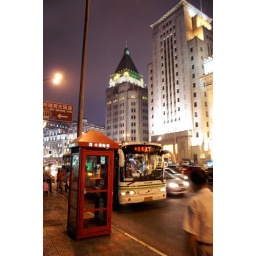
A local bus going by a telephone booth across from the Peace Hotel.